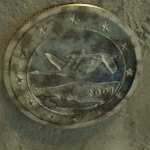
Coin value: 1euro
Country: fi
Edition: standard